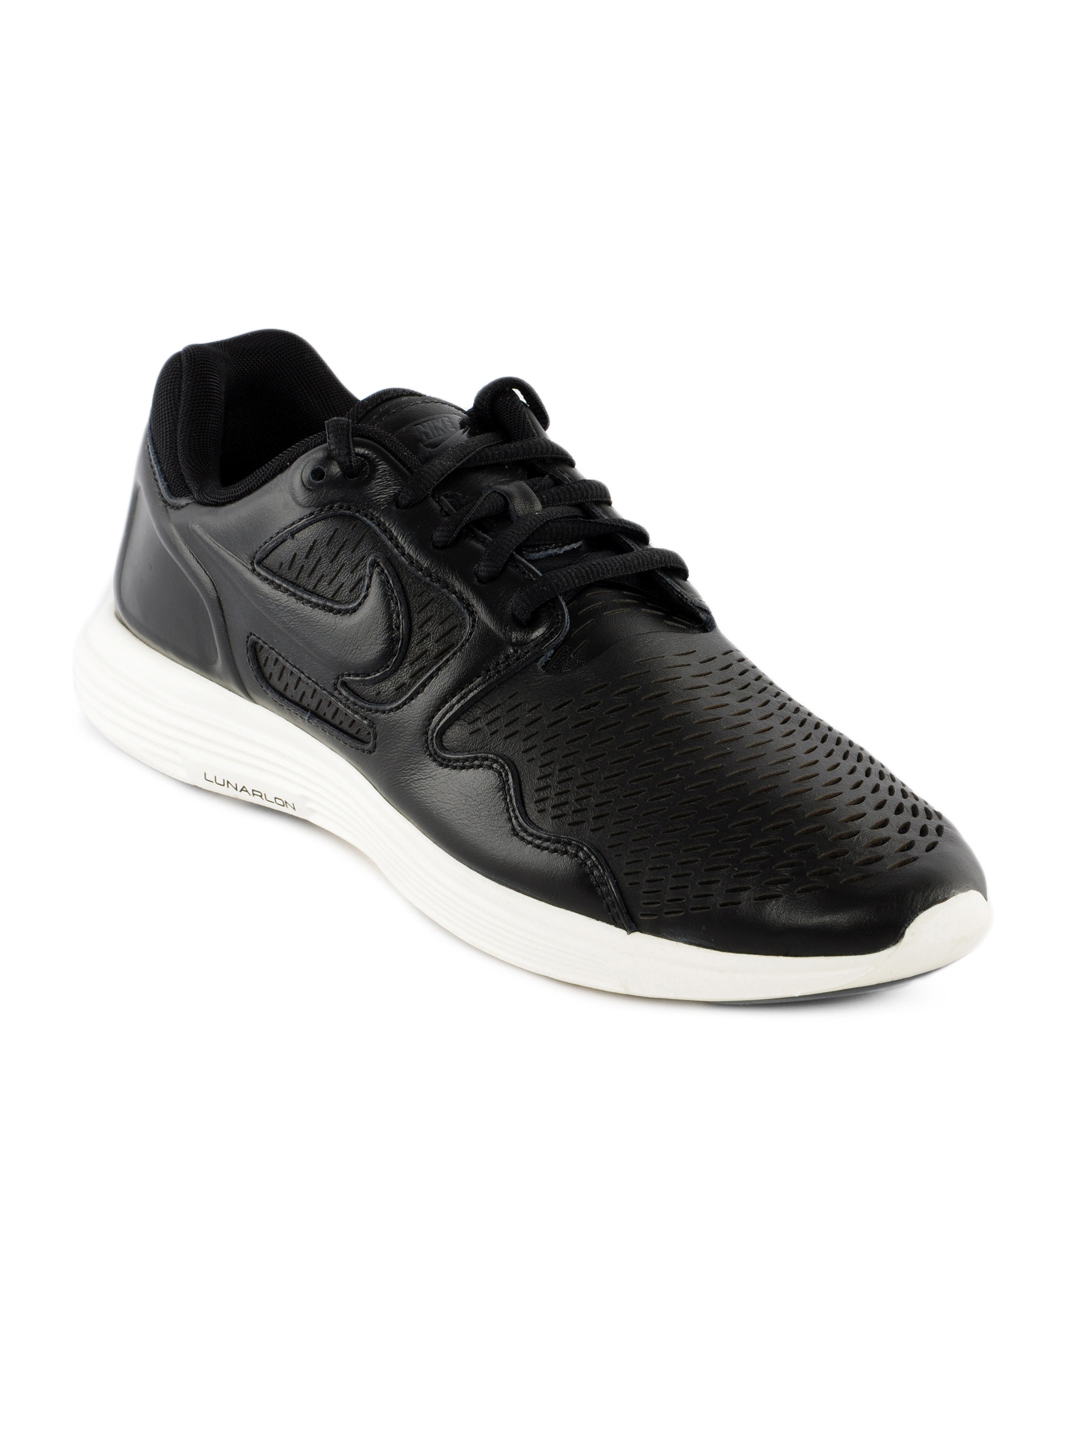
Nike Men Lunar Flow Black Casual Shoes
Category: Footwear / Shoes / Casual Shoes
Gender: Men
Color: Black
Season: Summer 2012
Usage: Casual